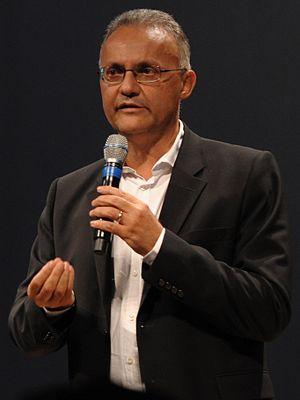
Mario Walter Mauro est un professeur d'histoire et un homme politique italien, vice-président du Parlement européen de 2004 à 2009 et ministre de la Défense du gouvernement Letta pour Choix civique qu'il quitte le 16 novembre 2013. Le 28 janvier 2014, il fonde les Populaires pour l'Italie. Le 10 mars 2017, il adhère à Forza Italia.